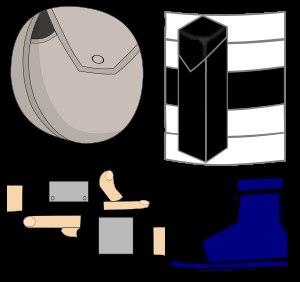
L’univers de Naruto est un univers de fiction créé par Masashi Kishimoto dans lequel se déroule l’histoire du shōnen manga Naruto, et des anime associés.